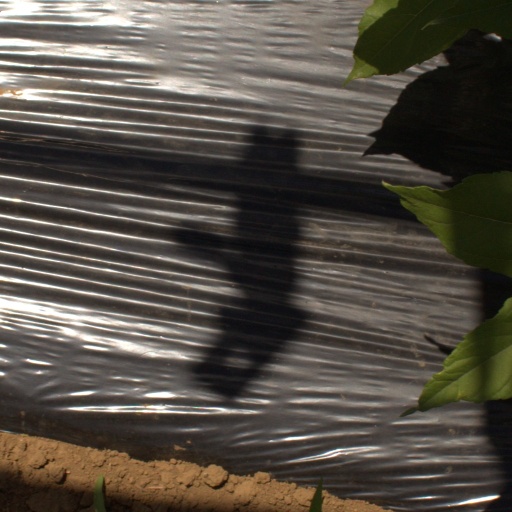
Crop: Jerusalem artichoke